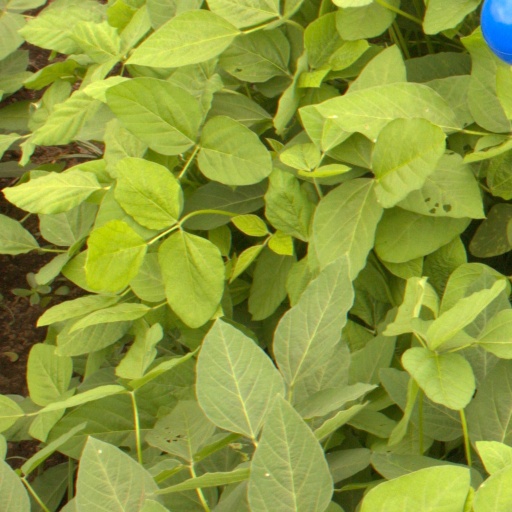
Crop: soybean